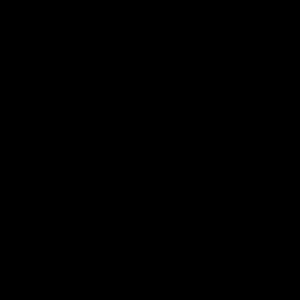
La chacana, croix carrée ou croix andine, est un symbole millénaire originaire du Pérou.